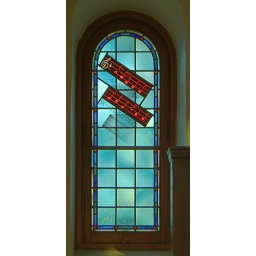
Immaculate Conception Roman Catholic Church, in Maplewood, Missouri, USA - stained glass window with Gloria music